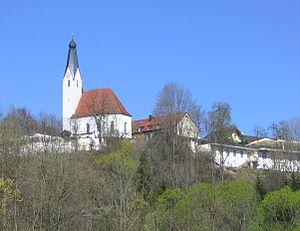
Pullach im Isartal est une commune de Bavière, située dans l'arrondissement de Munich, dans le district de Haute-Bavière, dans la vallée de l'Isar et fameuse pour abriter le siège du service fédéral de renseignement allemand. Elle comprenait 8 684 habitants en 2006.